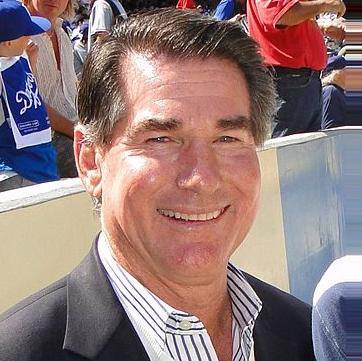
Age: 61